It Takes a Worried Man

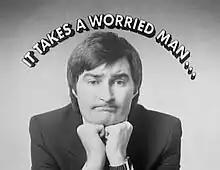

It Takes a Worried Man is a British TV sitcom. It was made by Thames Television and ran for three series, broadcast from to . The first two series were broadcast on the ITV network, and the third and final series on Channel 4. Most episodes were written by the star, Peter Tilbury, who played office worker Philip Roath. The title comes from a line in the folk song Worried Man Blues. The series was based on the writings about the male menopause by novelist Philip Roth, after whom Tilbury named the main character. He also took inspiration from his own life for the character of Roath.